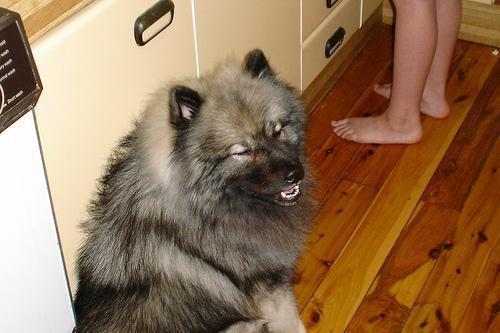
keeshond